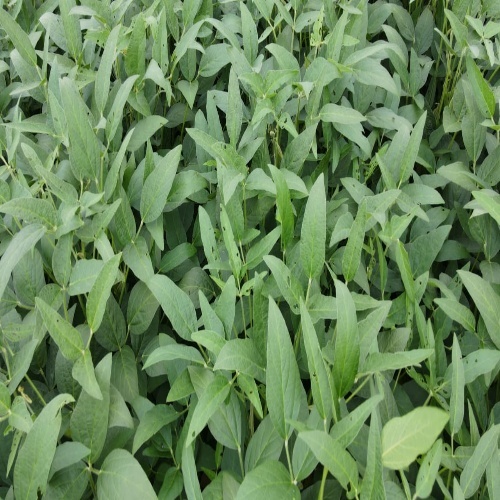
Label: Diabrotica_speciosa